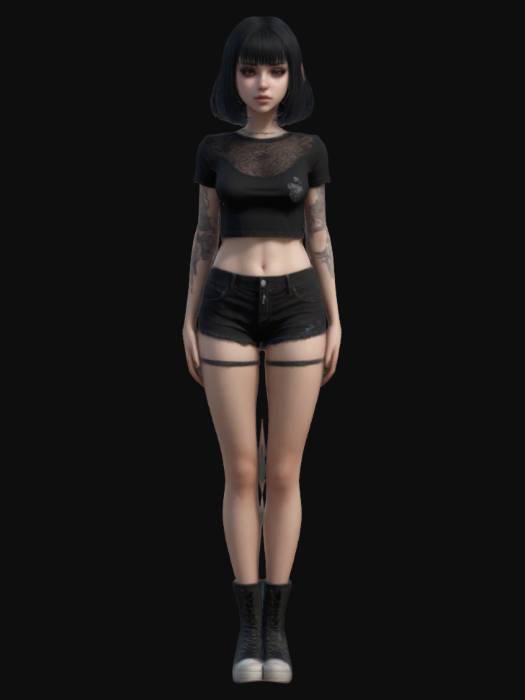
미적 점수 (1~10점): 7